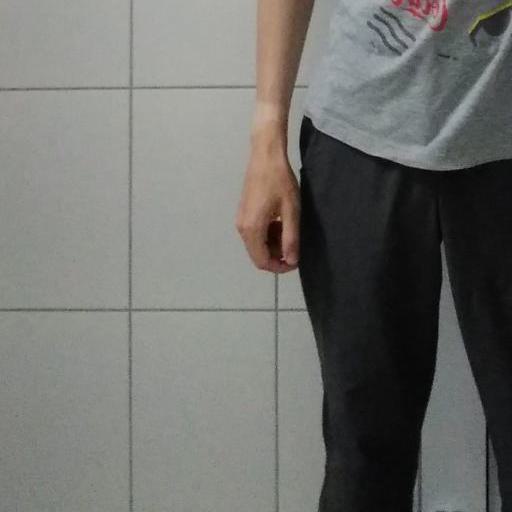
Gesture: no_gesture